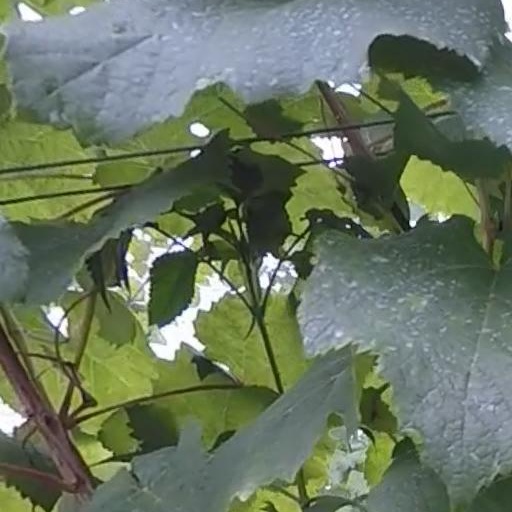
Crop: grape